Private pilot licence

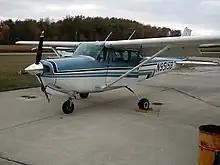
The Cessna 172RG is an example of an aircraft that would require the pilot-in-command to have private pilot licence or greater, with an "airplane single-engine land (ASEL)" class rating and a "complex endorsement" in the United States

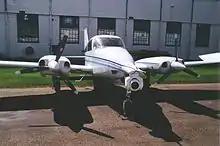
The Cessna 310 is an example of an aircraft that would require a pilot-in-command to have private pilot licence or greater, with an "airplane multi-engine land (AMEL)" class rating, a "complex endorsement" and a "high-performance endorsement" in the United States

The aeroplane PPL is the most popular category of PPL. In the United States in 2022, of 164,000 people with PPLs, 158,000 were for aeroplanes only. In the United Kingdom in 2021, there were 22,500 holders of the PPL(A), and 2,200 holders of the PPL(H).